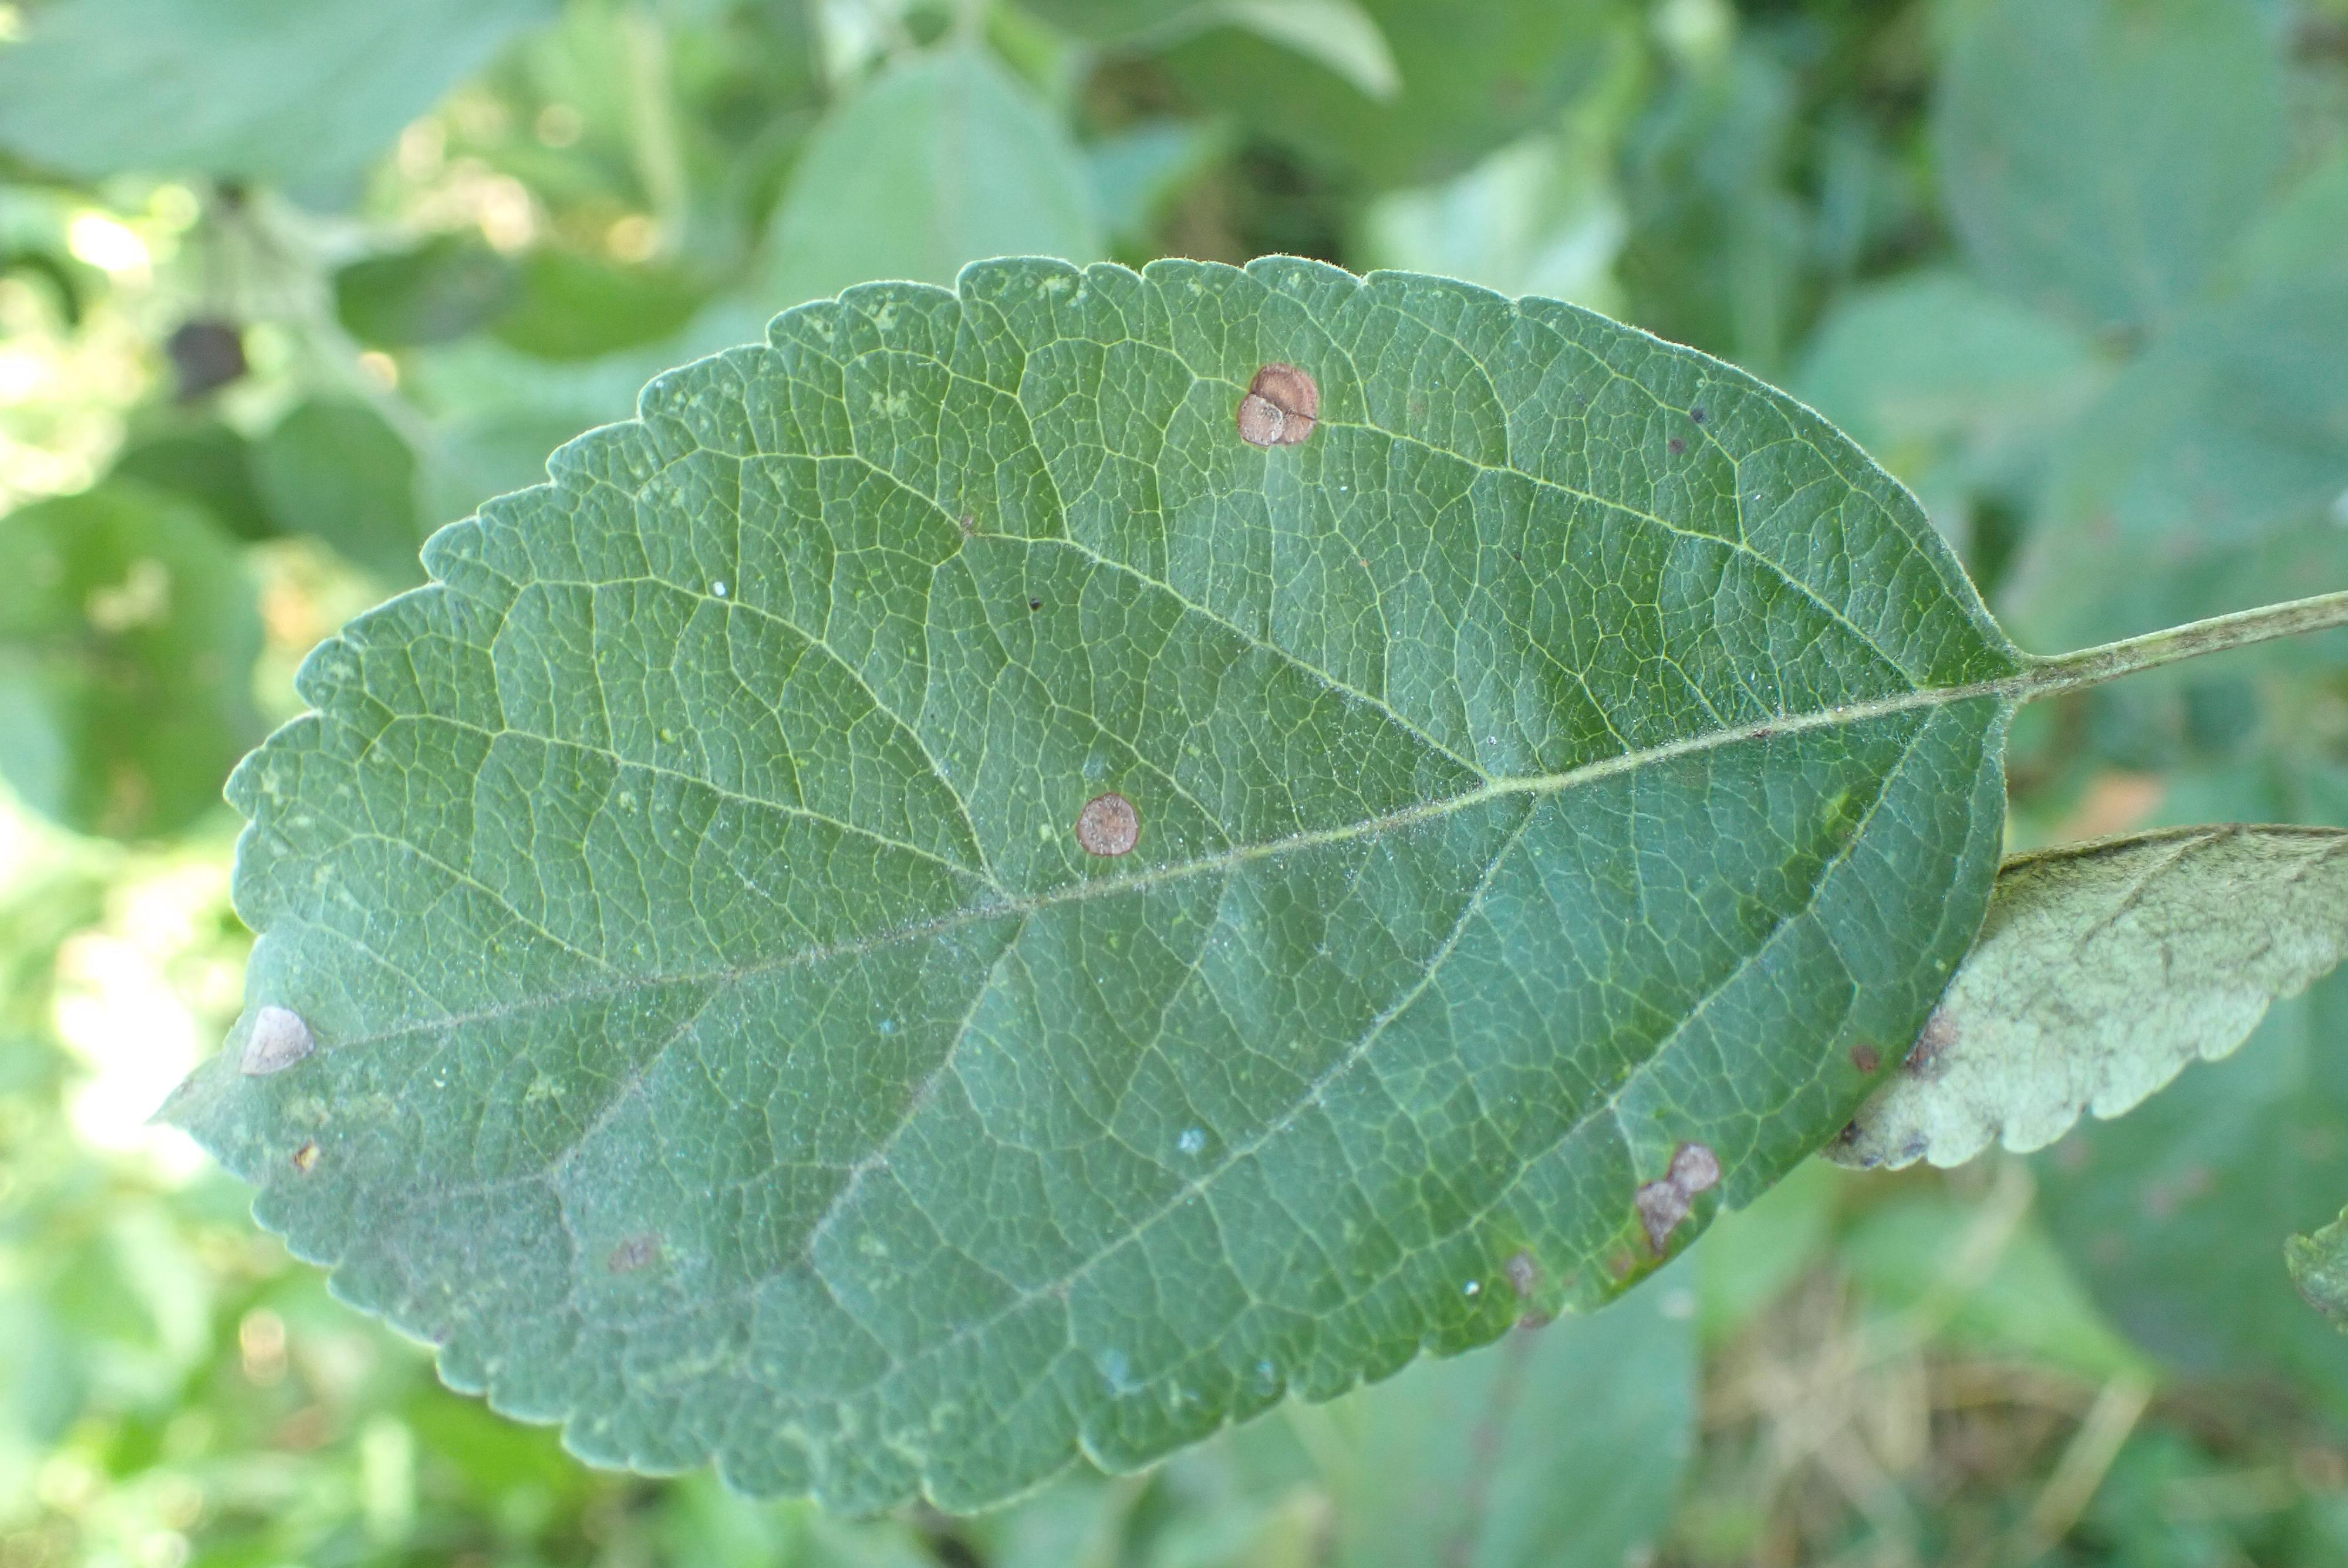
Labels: scab, frog_eye_leaf_spot